Azcárate O-E-1

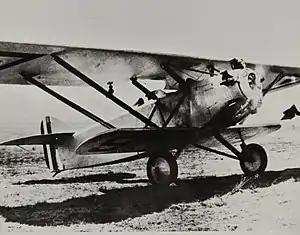
E-1

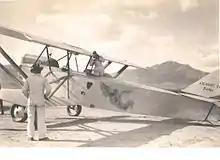
Gustavo León González on an Azcárate E-1

The Azcárate O-E-1 was a reconnaissance-bomber aircraft developed in Mexico in the late 1920s. It was designed by General Brigadier Juan Francisco Azcárate and built at the TNCA workshops near Mexico City. A trainer version, the Azcárate E-1 (for "Escuela") was also built. It was a sesquiplane of conventional configuration with tailskid undercarriage, and seating the crew in tandem, open cockpits. The types are sometimes collectively referred to simply as the "Azcárate sesquiplane" ("sesquiplano" in Spanish).